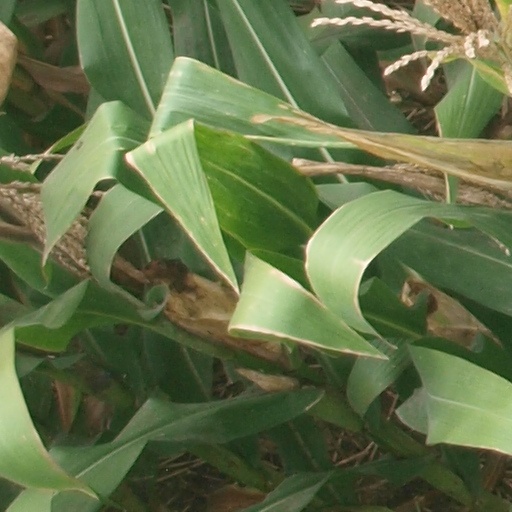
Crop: maize; corn